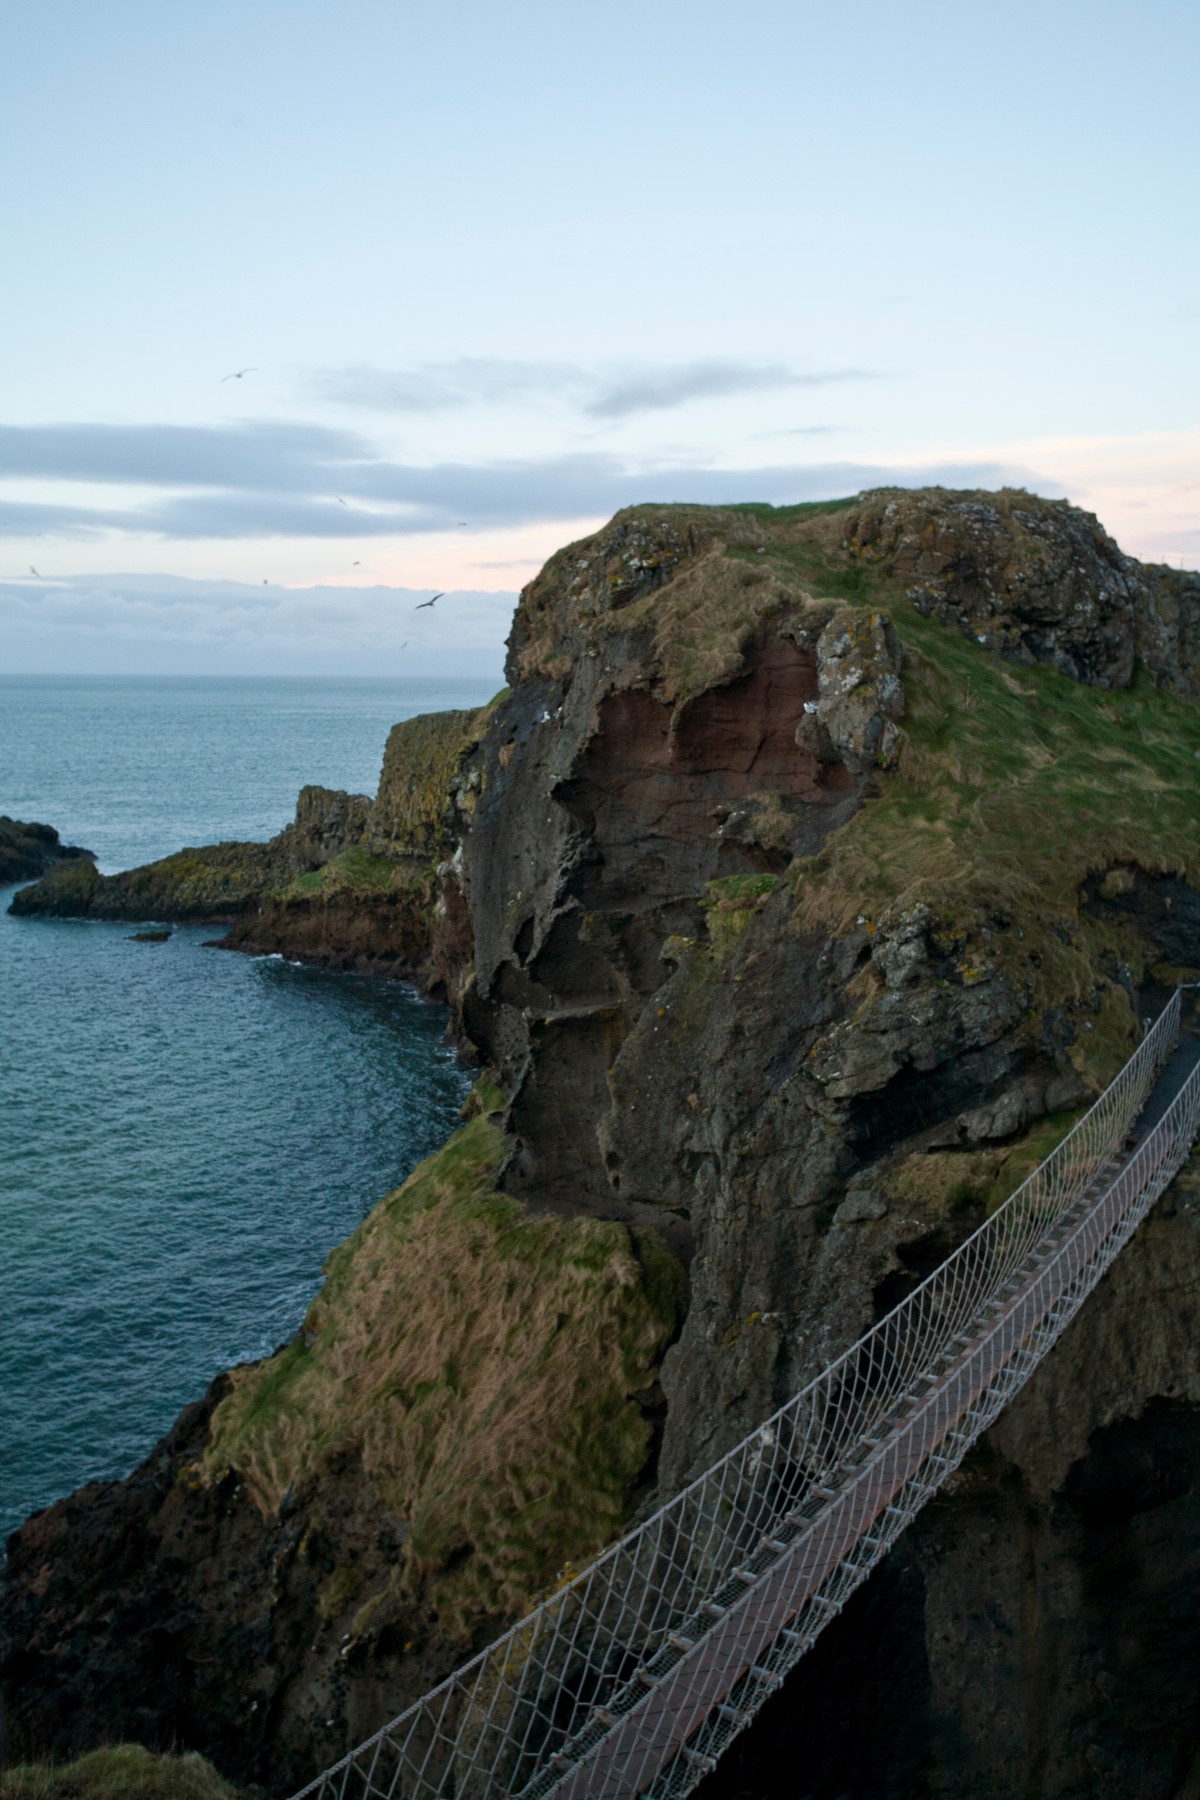
Tags: sea, coast, rock, ocean, shore, formation, cliff, cove, tower, bay, stack, terrain, material, body of water, geology, cape, landform